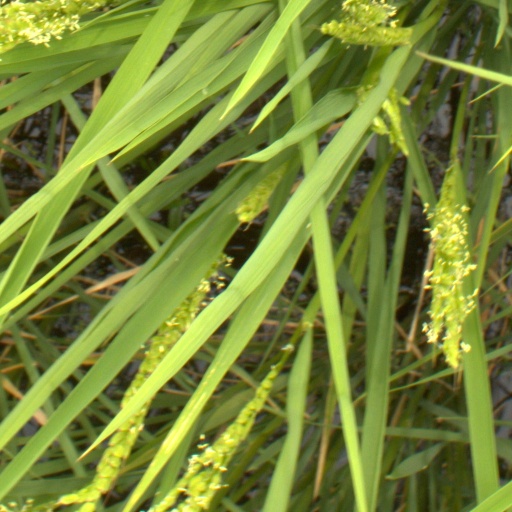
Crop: rice